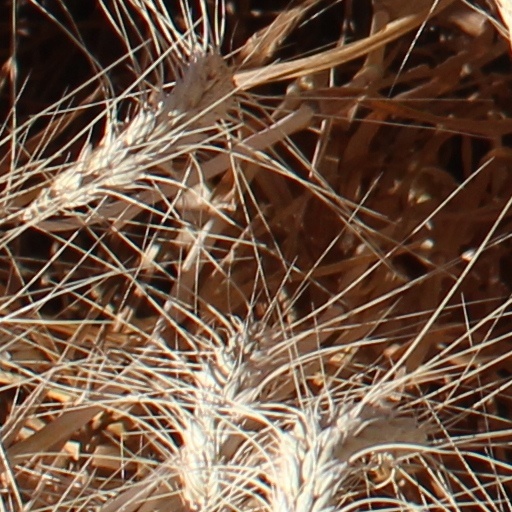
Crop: wheat